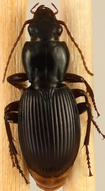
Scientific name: Pterostichus tristis
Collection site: Bartlett Experimental Forest NEON (BART), plot BART_081